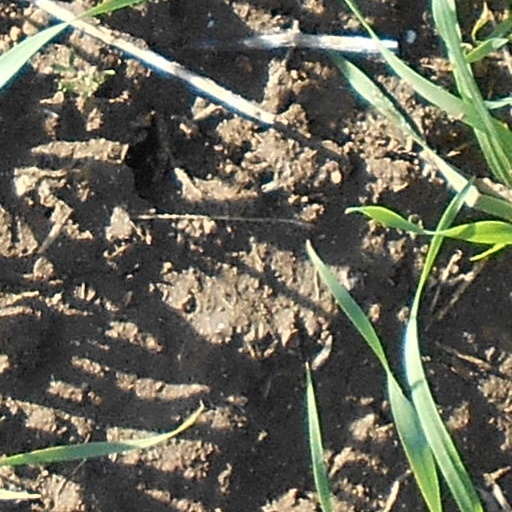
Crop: wheat